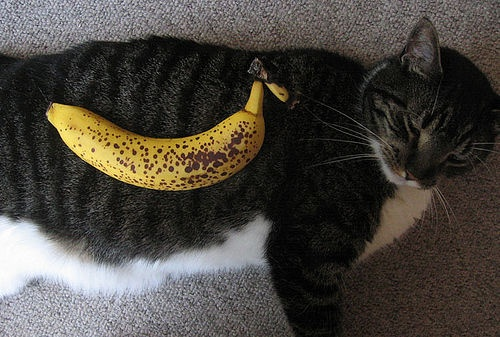
A gray tiger stripe cay laying on a floor with a banana on top of it.
A black, grey, and white cat sleeps on the floor with a banana resting on its side.
a sleeping cat with a banana on it
A gray and white cat sleeps next to a ripe banana
A cat laying on the carpet with a banana on top of it.